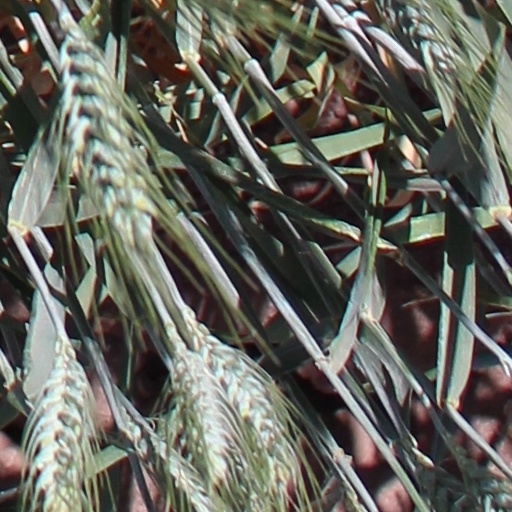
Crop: wheat